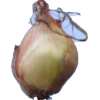
Label: onion